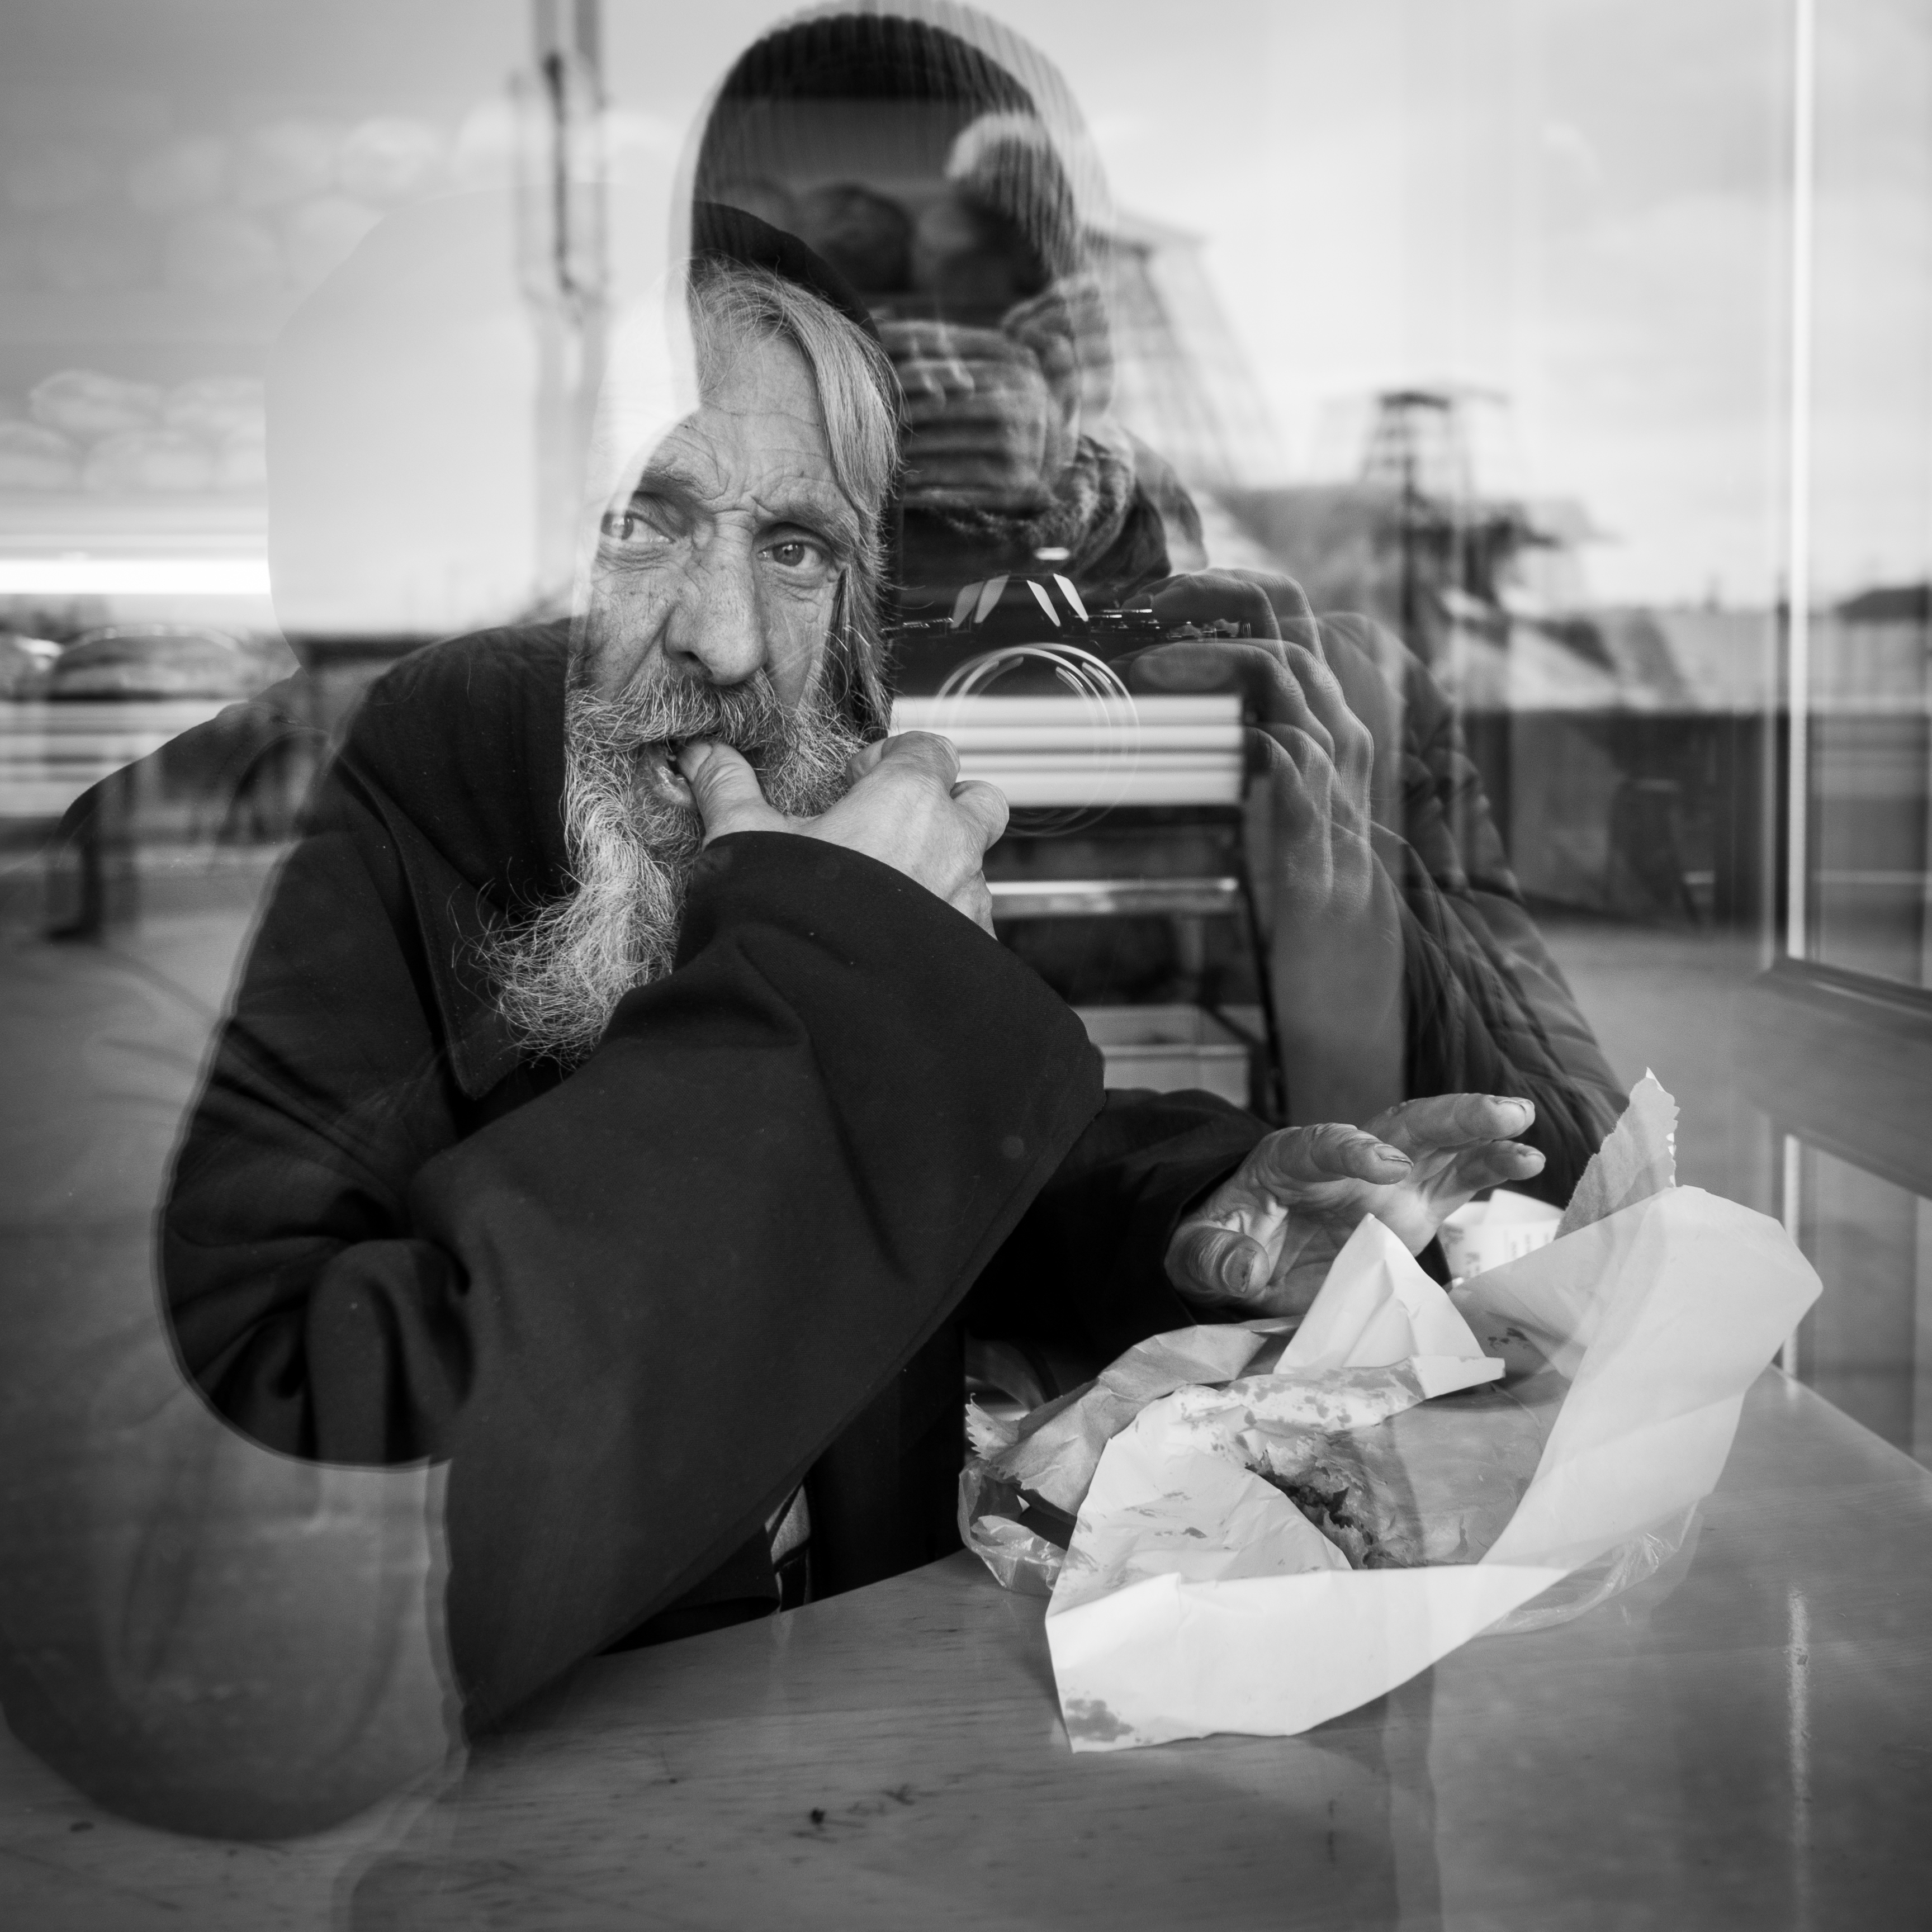
man, person, black and white, white, street, photography, portrait, color, sitting, black, monochrome, streetphotography, flickr, thomas, olympus, photograph, snapshot, omd, image, fuji, leica, emotion, monochrom, leuthard, hcb, thomasleuthard, monochrome photography, film noir, human positions